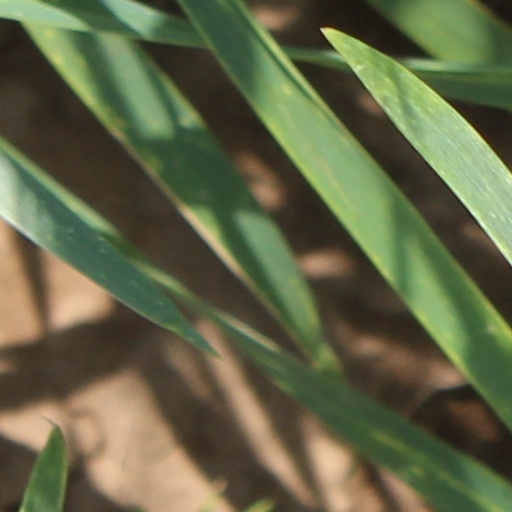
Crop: wheat